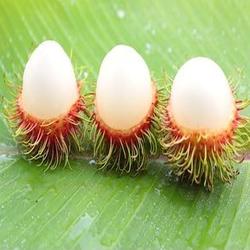
Label: Rambutan